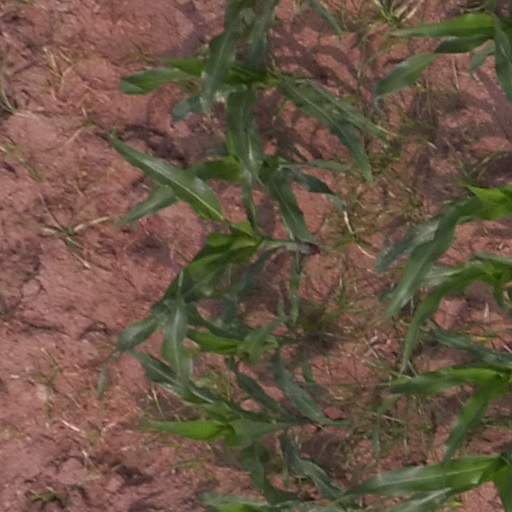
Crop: maize; corn